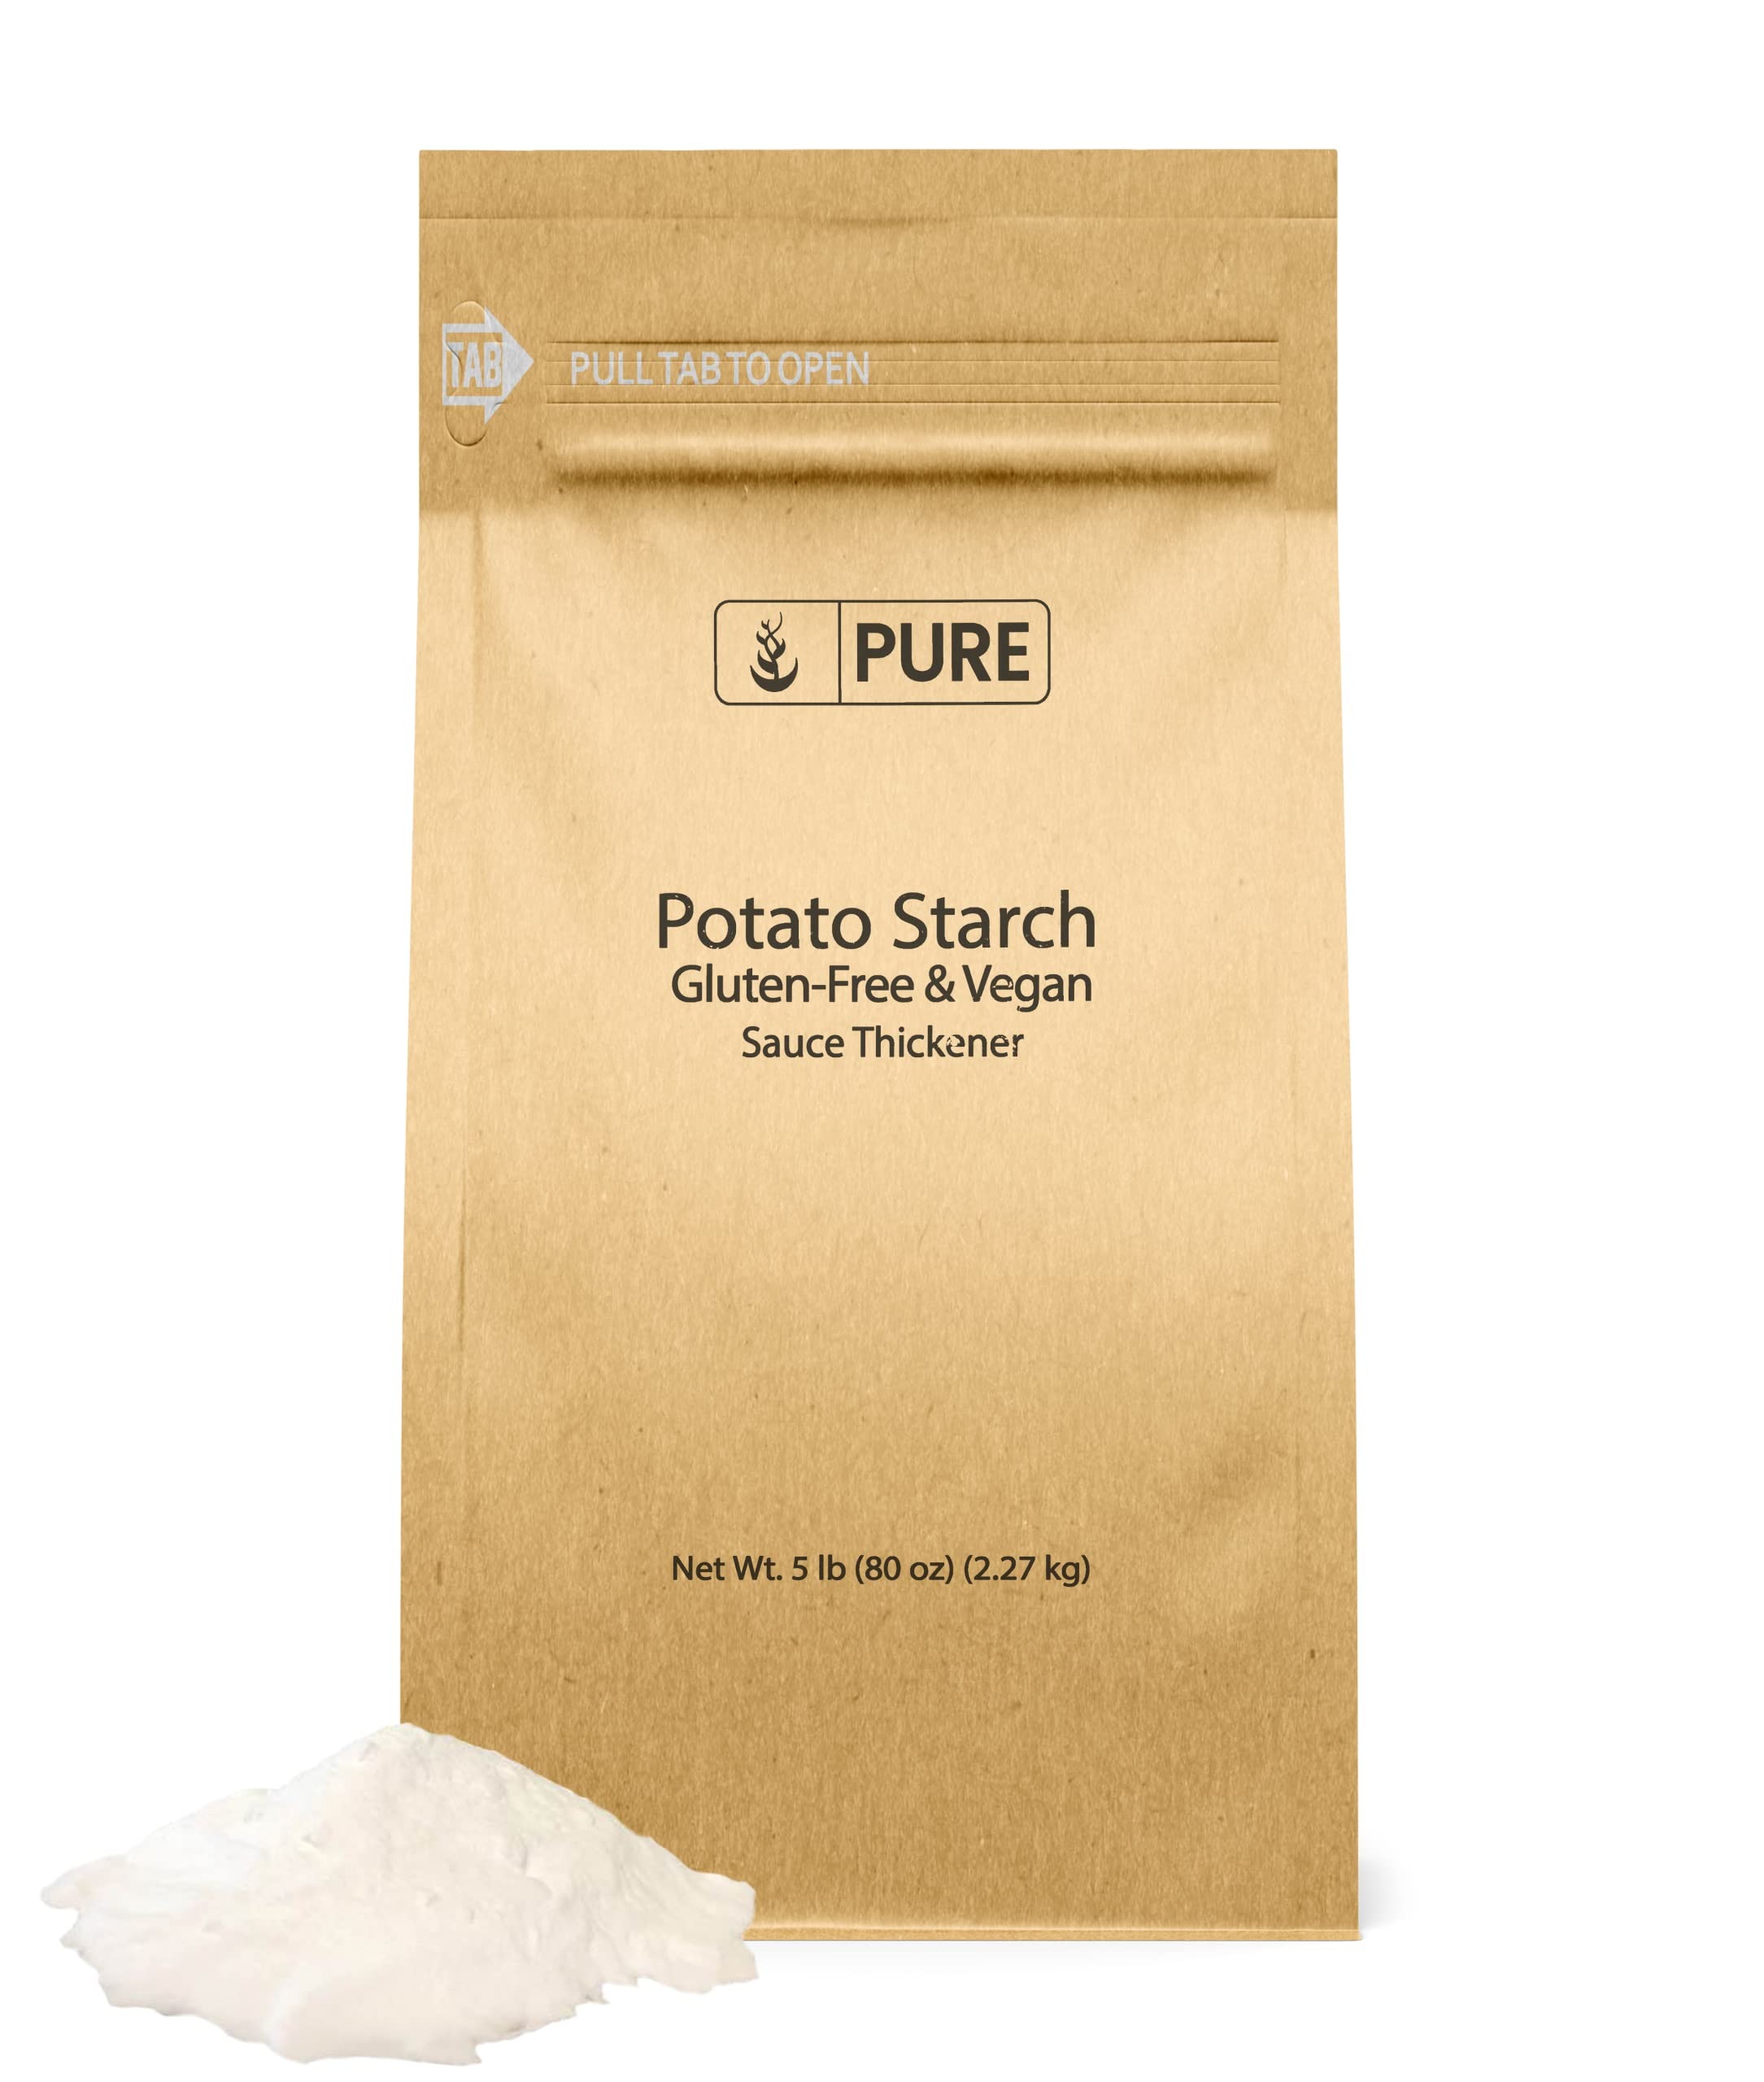
Item Name: Pure Original Ingredients Potato Starch Thickener For Sauces, Soup, & Gravy (5 Pound)
Bullet Point 1: Pure Original Ingredients Potato Starch in a resealable bag
Bullet Point 2: Great thickening agent
Bullet Point 3: Add to sauces, soup, & gravy
Bullet Point 4: Always pure ingredients with no additives
Bullet Point 5: Packaged in Utah, USA
Value: 80.0
Unit: Ounce

Price: 42.93